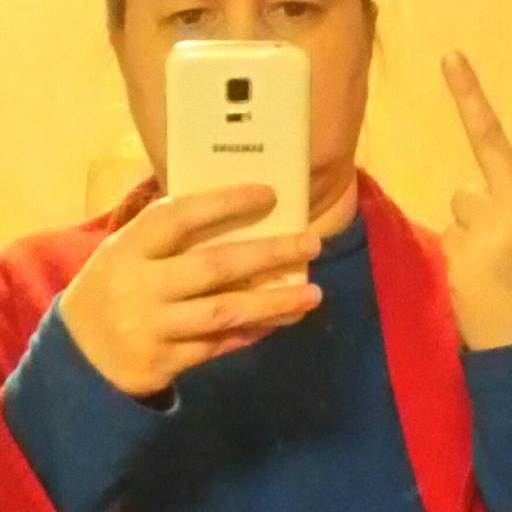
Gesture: no_gesture